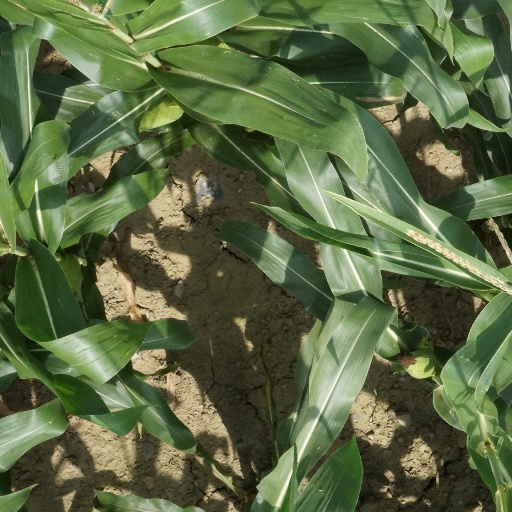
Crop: maize; corn